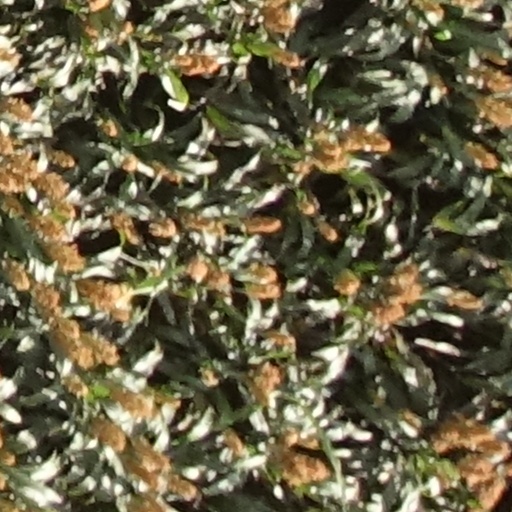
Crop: sorghum